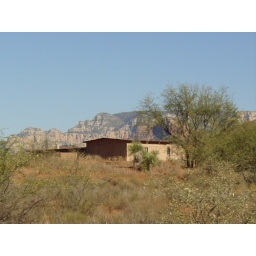
Some building in red rock park.